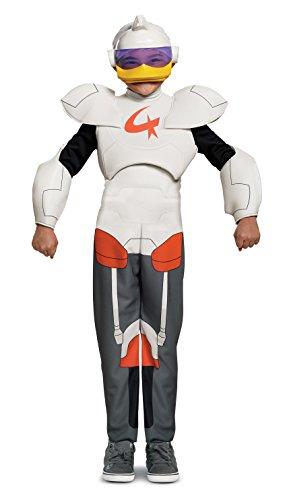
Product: Duck Tales Gizmoduck Kids Costume
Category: Clothing, Shoes & Jewelry | Costumes & Accessories | Kids & Baby | Girls | Costumes
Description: Item Includes: Jumpsuit and Character Headpiece.
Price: $59.99